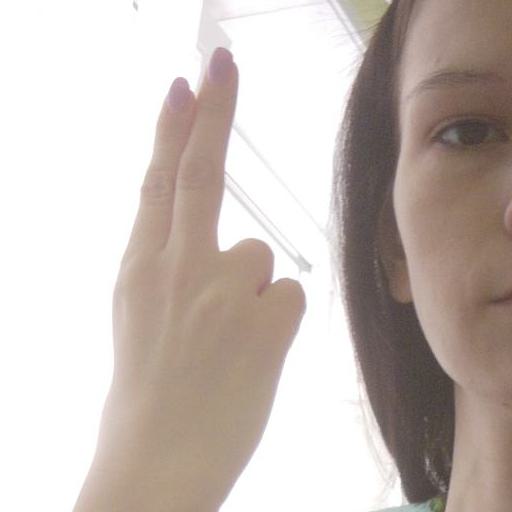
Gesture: two_up_inverted